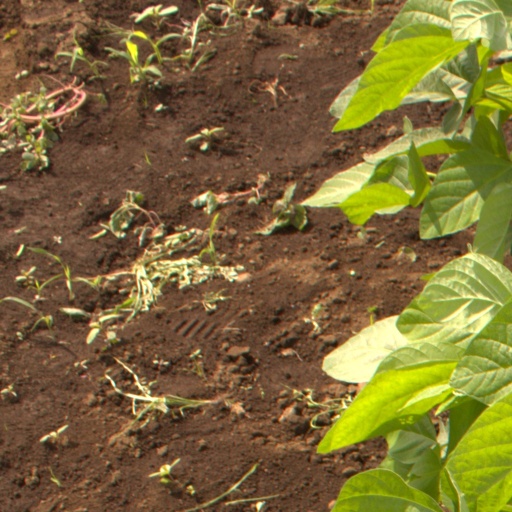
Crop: soybean